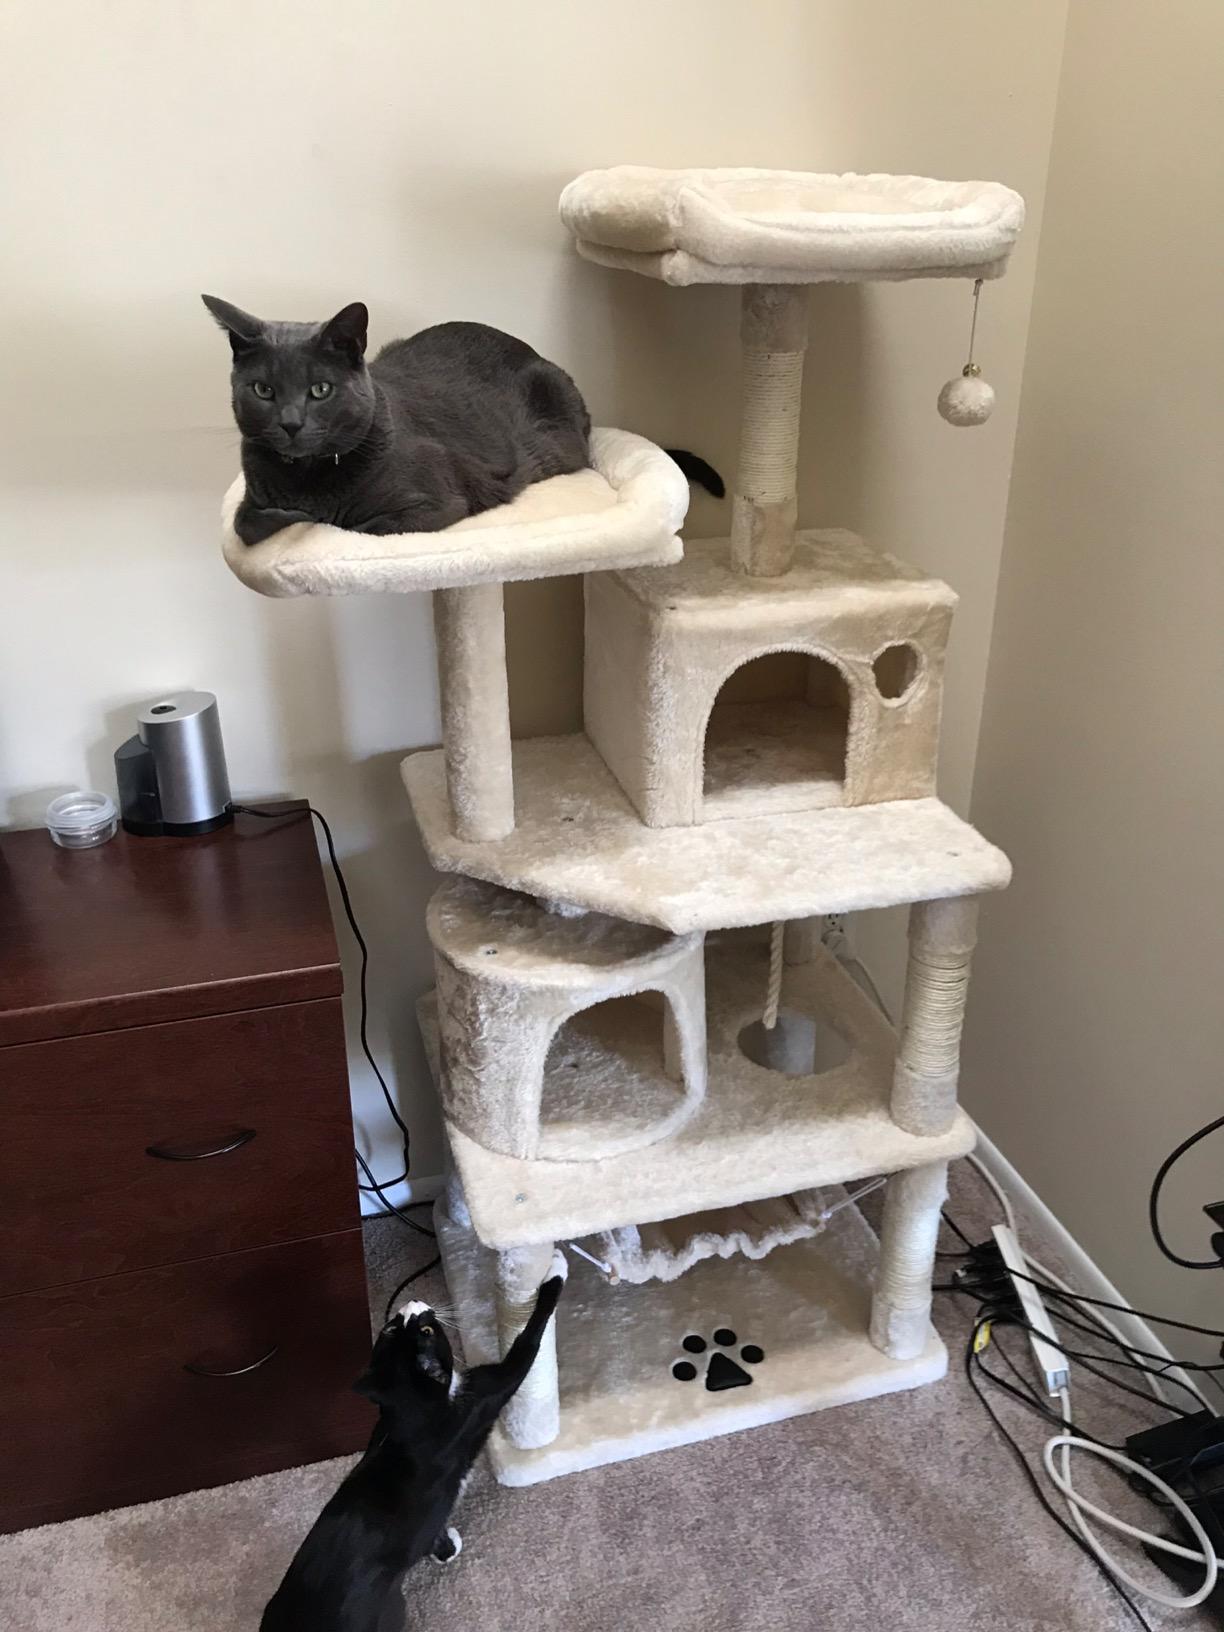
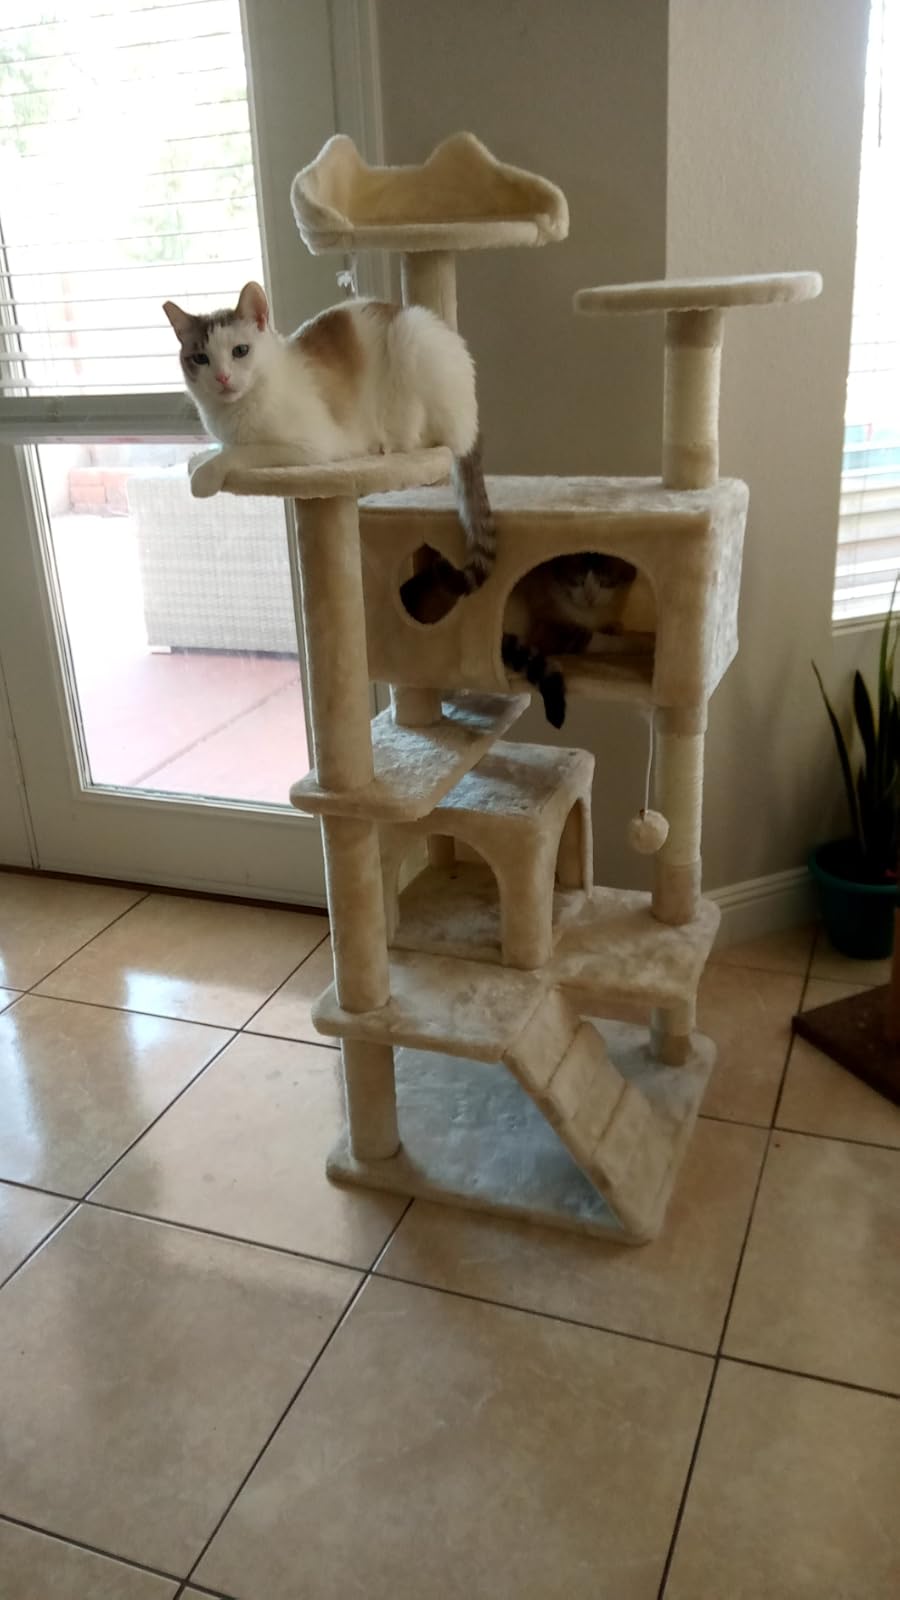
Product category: items_cat tree
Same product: no